The Bridges of Madison County (film)

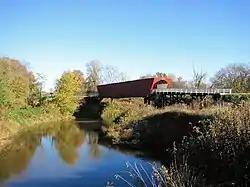
Roseman Bridge in Winterset, Iowa.

Principal photography took 42 days, ending on November 1, 1994, ten days ahead of Eastwood's 52-day schedule; Eastwood filmed it chronologically from Francesca's point of view, "because it was important to work that way. We were two people getting to know each other, in real-time, as actors and as the characters." It was filmed on location in Madison County, Iowa, including the town of Winterset, and in the Dallas County town of Adel.